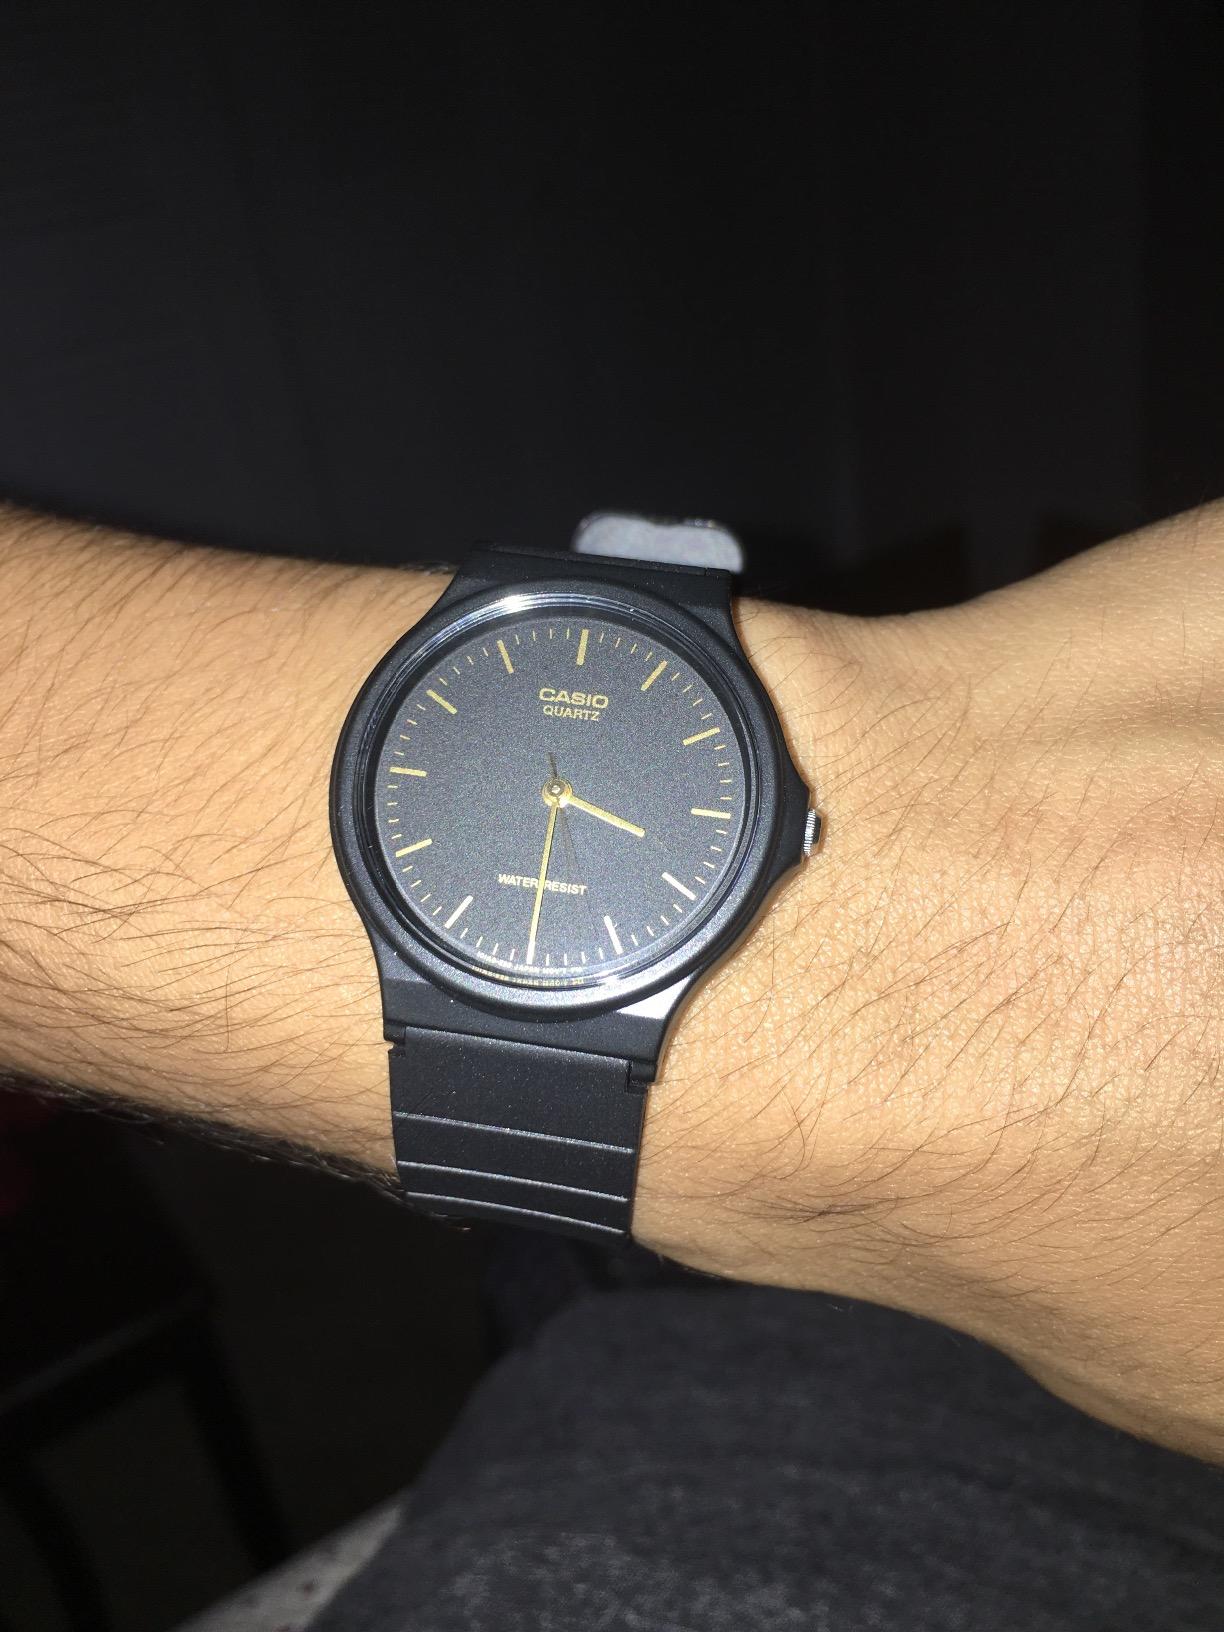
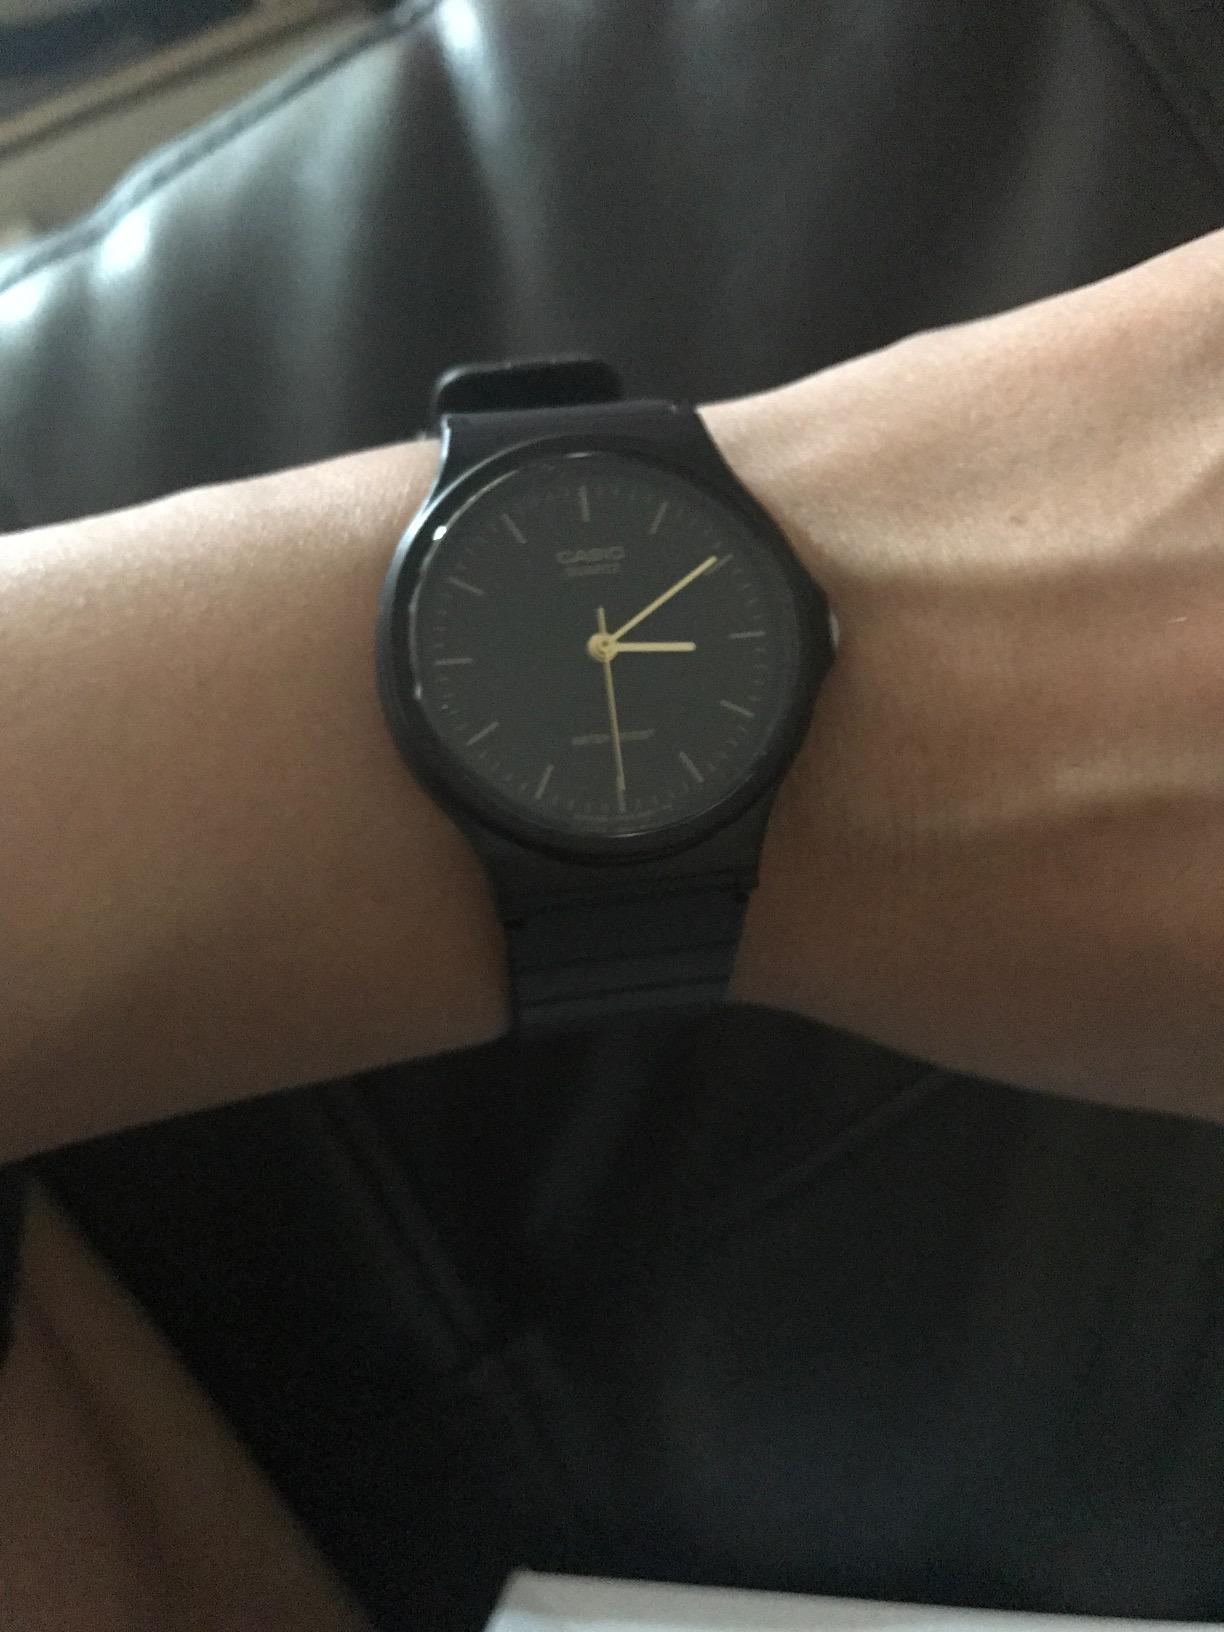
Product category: accessories_watch
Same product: yes